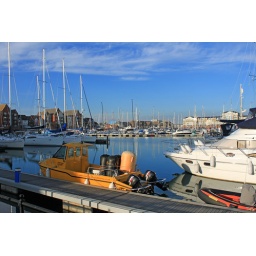
A view of Sovereign Harbour Eastbourne across the yellow boat Seahorse in the foreground